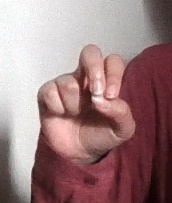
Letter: gaaf